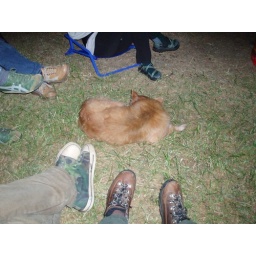
dogs by the dog